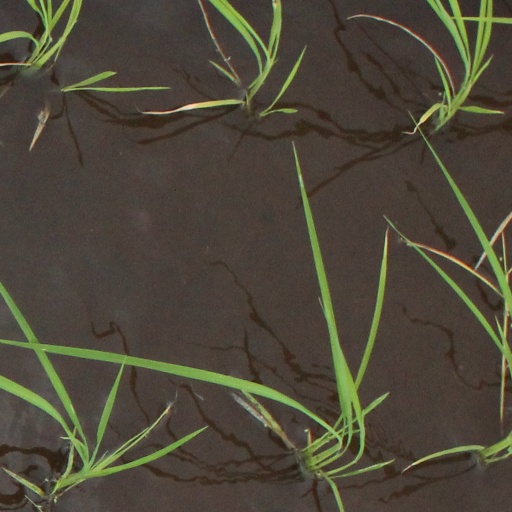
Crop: rice